Guyana–Venezuela territorial dispute

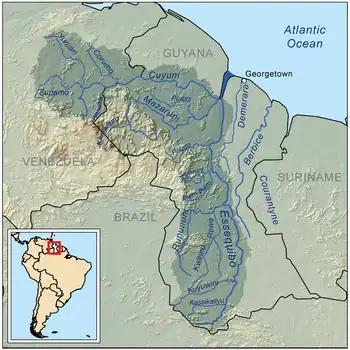
A map of Guyana, showing the Essequibo River and the river's drainage basin (shaded dark). Venezuela claims territory up to the western bank of the river. The historical claim by the UK included the river basin well into current-day Venezuela.

The dispute went unmentioned for many years until gold was discovered in the region, which disrupted relations between the United Kingdom and Venezuela. In 1876, gold mines inhabited mainly by English-speaking people had been established in the Cuyuni basin, which was Venezuelan territory beyond the Schomburgk line but within the area Schomburgk thought Britain could claim. That year, Venezuela reiterated its claim up to the Essequibo River, to which the British responded with a counterclaim including the entire Cuyuni basin, although this was a paper claim the British never intended to pursue.